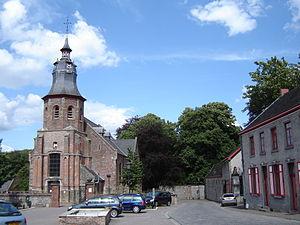
Roborst est une section de la commune belge de Zwalm située en Région flamande dans la province de Flandre-Orientale.